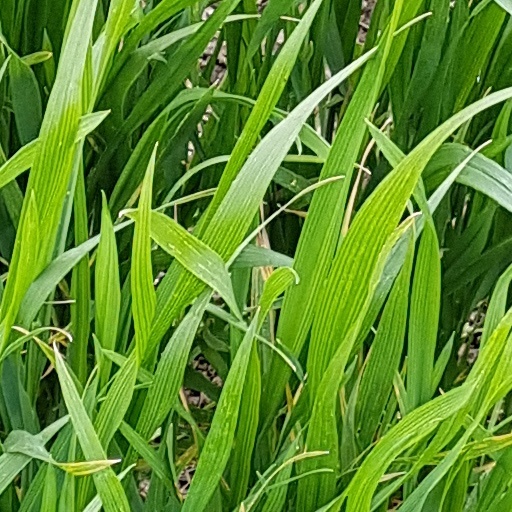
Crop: wheat